Les Écharlis Abbey

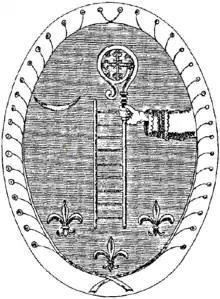

Les Écharlis Abbey faced difficulties from the beginning, the surrounding land being barely cleared and still rather wild. The new monks were rather deprived of resources.